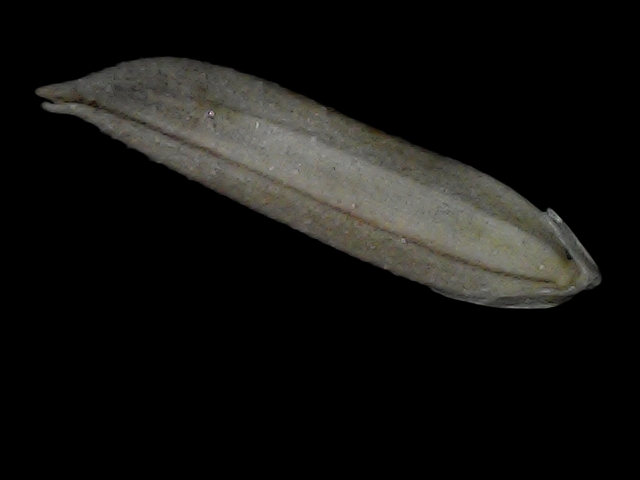
Rice variety: Bd57